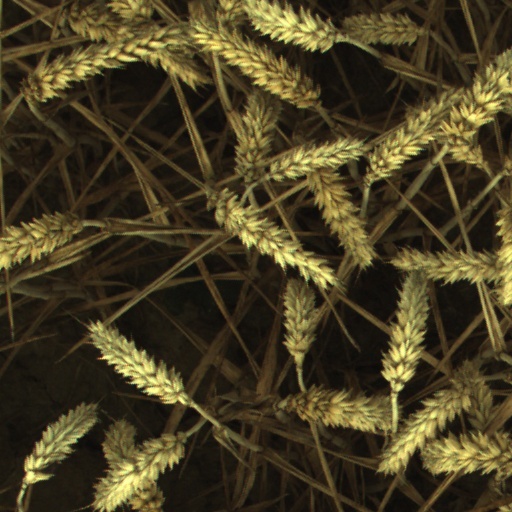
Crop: wheat